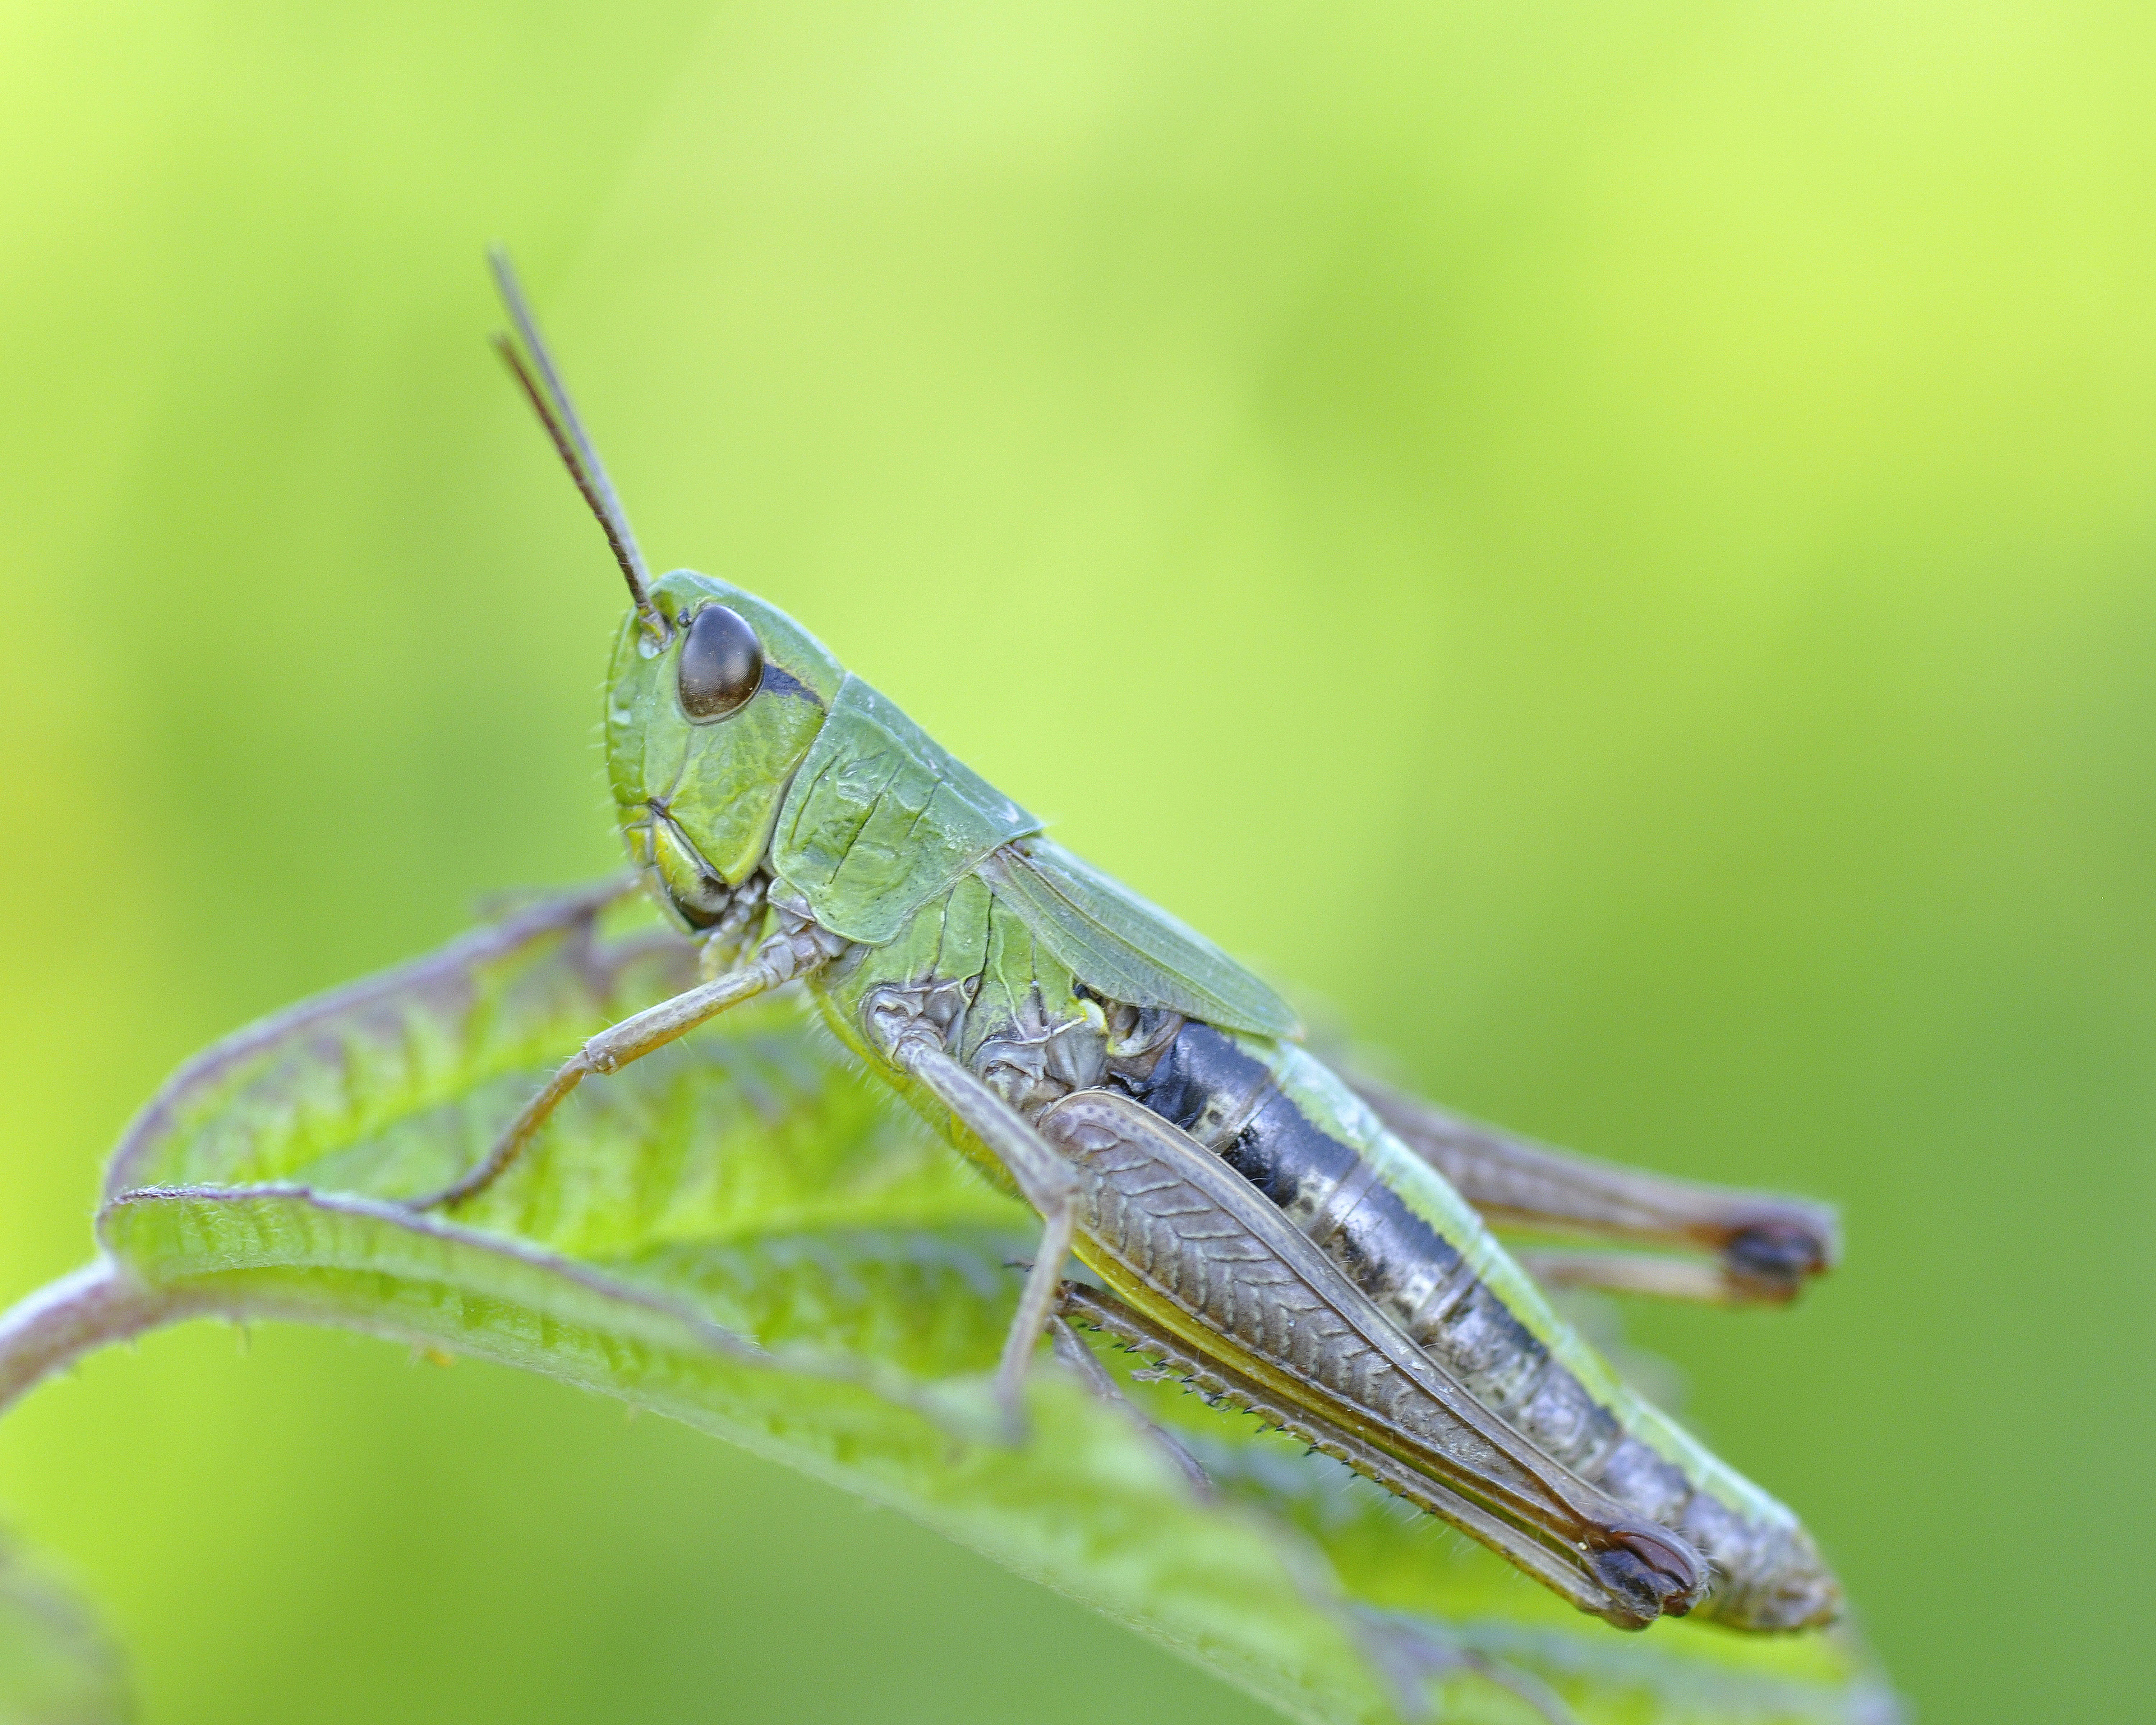
wing, photography, green, insect, macro, fauna, invertebrate, close up, dragonfly, damselfly, grasshopper, locust, macro photography, arthropod, konik, dragonflies and damseflies, net winged insects, cricket like insect